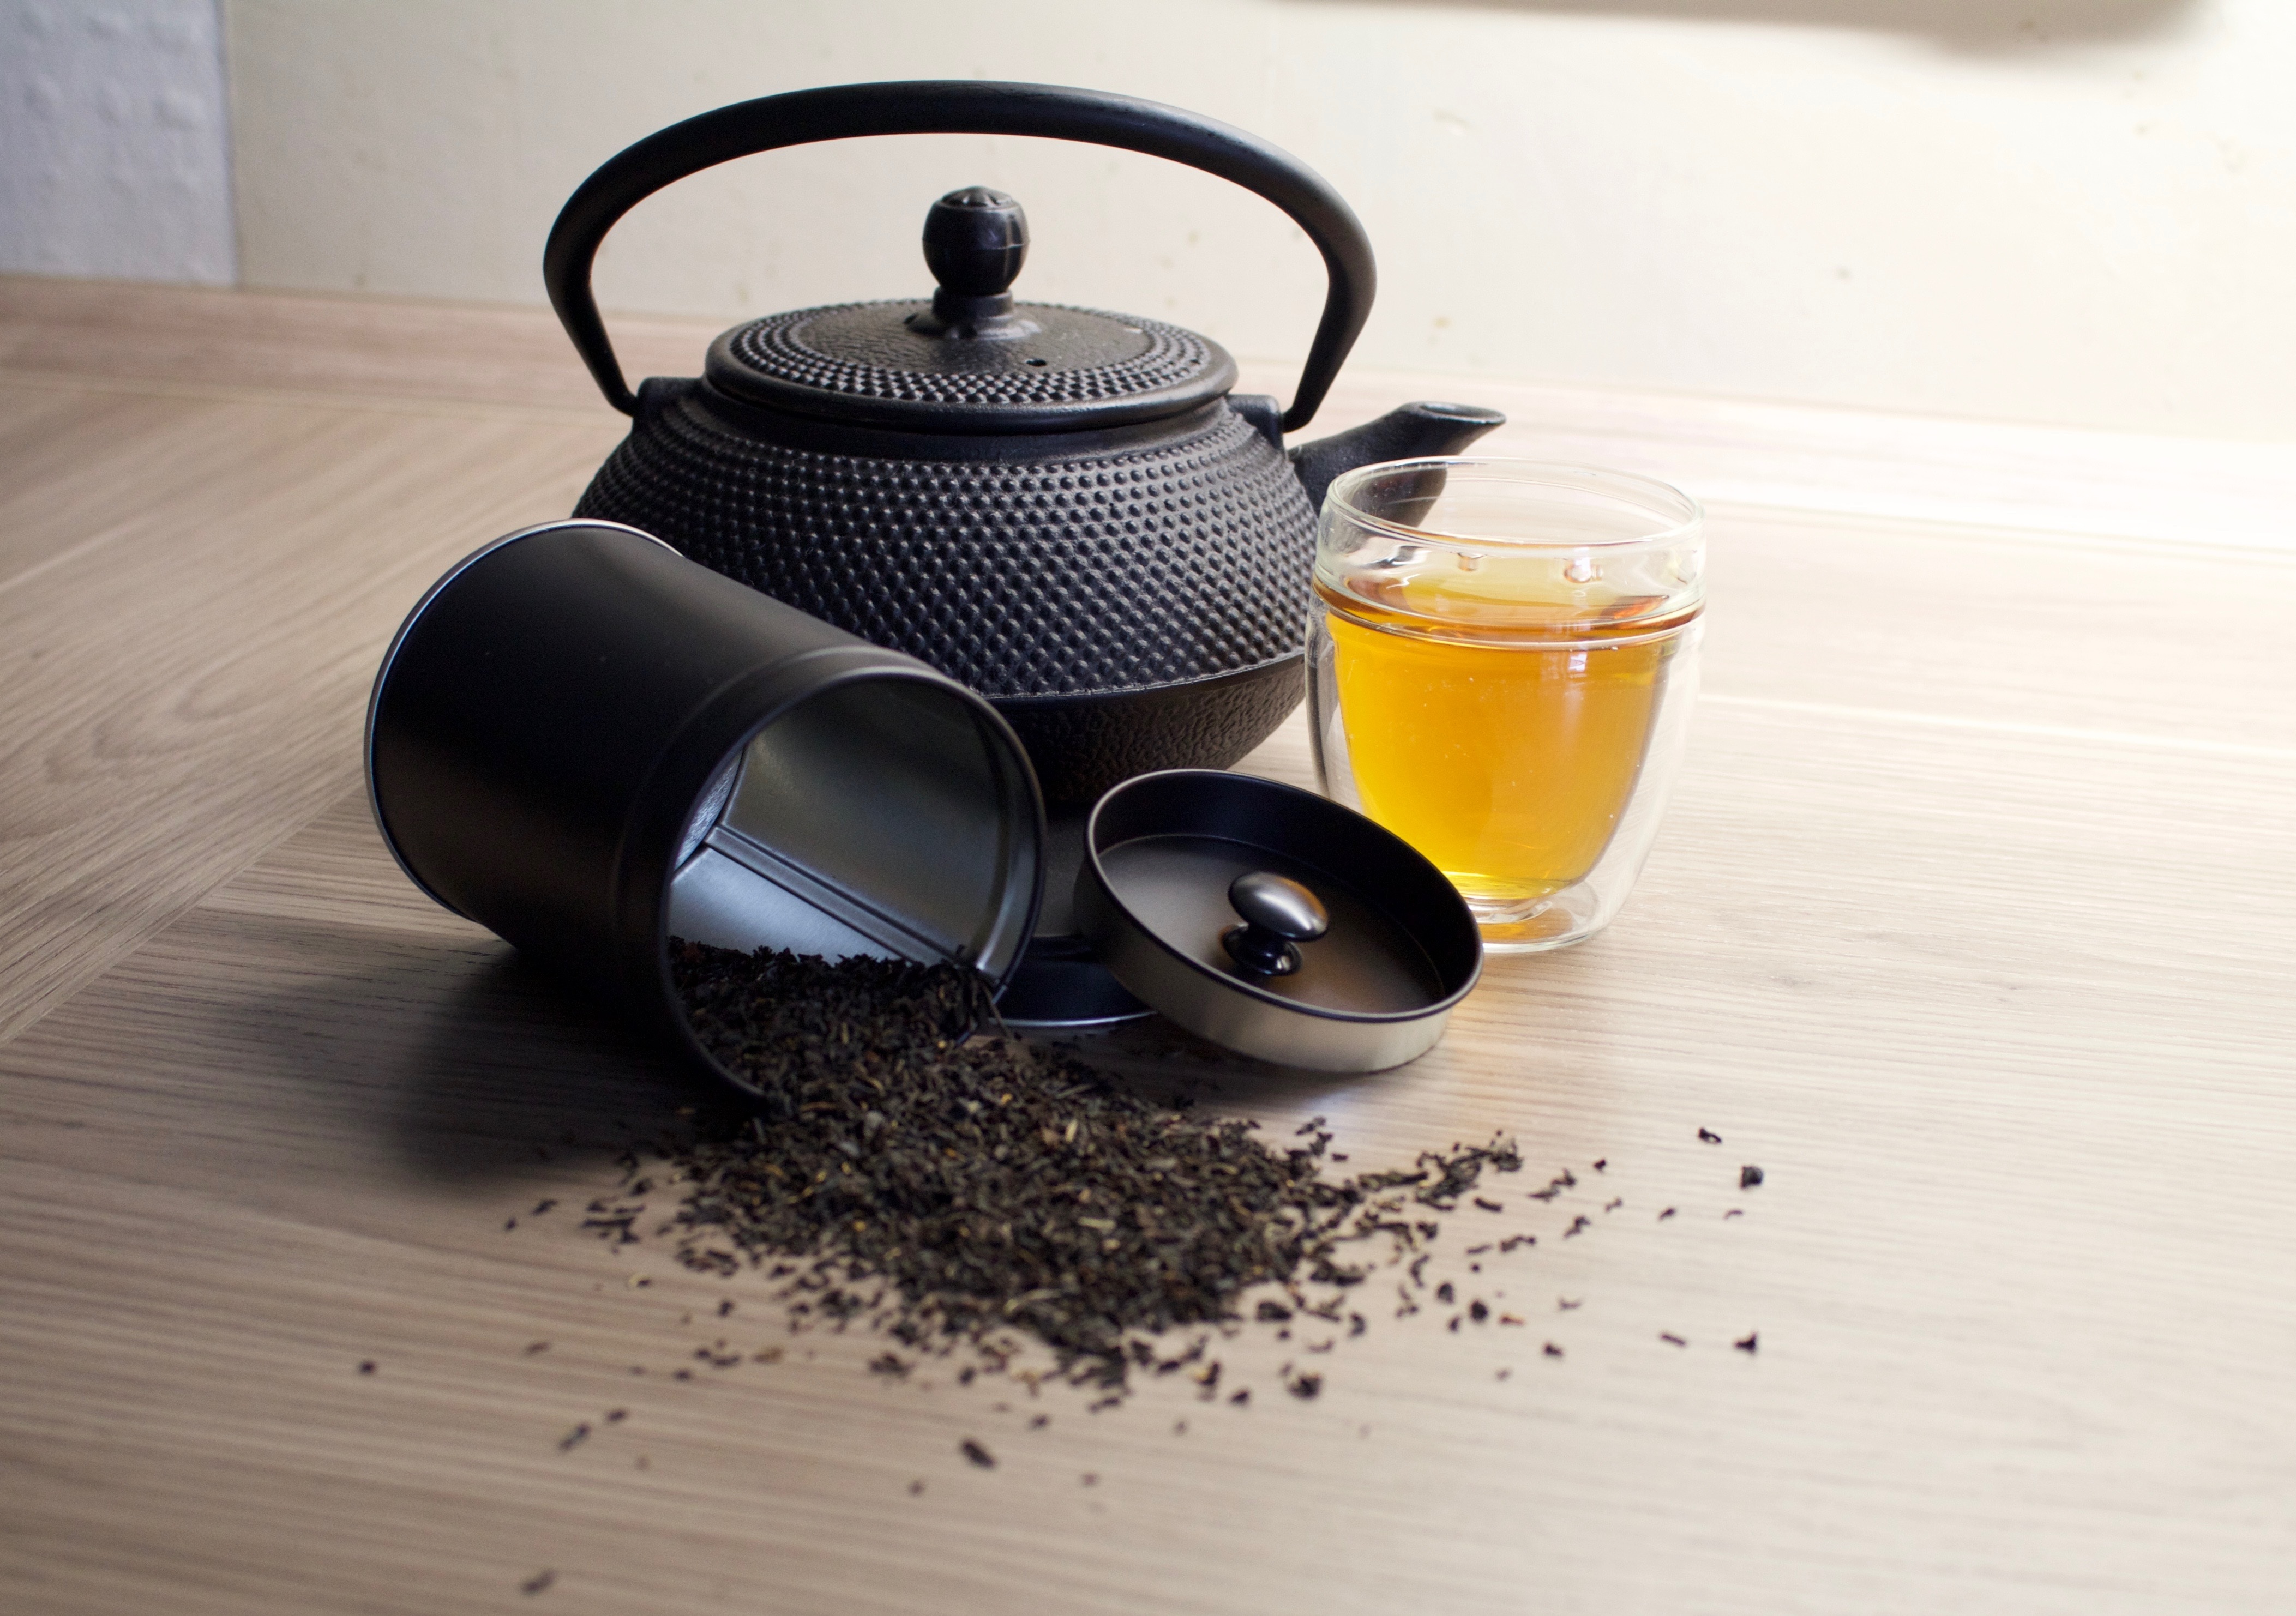
tea, teapot, cup, drink, espresso, coffee cup, teacup, container, tee, black tea, leaf tea, tea tins, tea box, tea leaves, canon eos100d